Graham Stuart Thomas

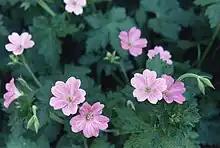
Geranium x oxonianum 'Claridge Druce' was a notable introduction by Graham Thomas while he was at Sunningdale Nurseries

Thomas's first important publication about roses was a booklet called "The Manual of Shrub Roses", describing all the varieties, with advice on cultivation. In the foreword he described the booklet's aim as: "To bring forth these lovely things from retirement." His classic books on roses – "Old Shrub Roses" (1955), "Shrub Roses Of Today" (1962) and "Climbing Roses Old And New" (1965) followed and cemented his influence. They also provided much-needed information about the history and extent of the genus at a time when old varieties were being overshadowed by their repeat flowering and showier cousins hybrid teas and floribundas.